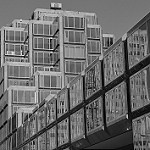
Label: B & W